Haute-Ajoie

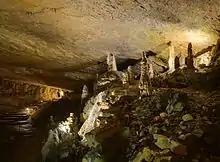
Réclère cave

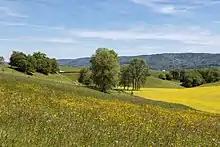
Landscape between Fahy and Grandfontaine

Haute-Ajoie has an area of . Of this area, or 55.9% is used for agricultural purposes, while or 40.1% is forested. Of the rest of the land, or 4.0% is settled (buildings or roads) and or 0.0% is unproductive land.